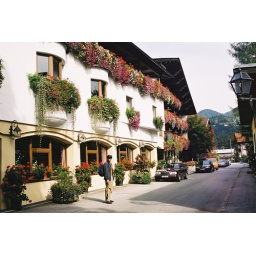
Rowland in front of building with the most flowers I've ever seen in hanging baskets.